Inderøy Municipality

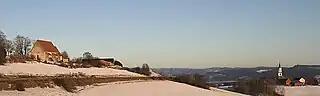
Sakshaug Churches

During the Middle Ages, the Inderøya peninsula was called , meaning the inner island, which is still the meaning of the word Inderøy. Saurshaug (now Sakshaug) was an important political centre until the 20th century. In the Middle Ages it was the centre of the county "Øynafylket" (which also included the areas of Beitstad and Verran. The Old Sakshaug Church was opened by Archbishop Eysteinn Erlendsson in 1184 and was the county church. Many of the construction techniques used in the archbishop's cathedral Nidarosdomen in Trondheim were experimented with on Old Sakshaug Church. Also the village of Sandvollan has a church from the Middle Ages, Hustad Church.